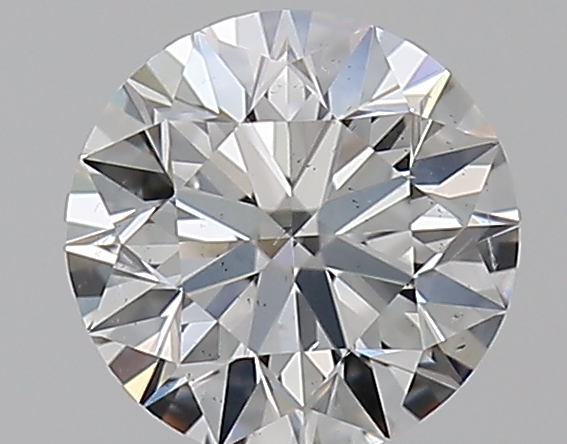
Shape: round
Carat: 0.5
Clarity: SI1
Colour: F
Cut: EX
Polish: EX
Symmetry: EX
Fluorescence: N
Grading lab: GIA
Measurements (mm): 5.03 x 5.06 x 3.17